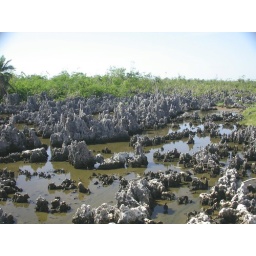
The black rock formations resulted in someone naming this place &amp;quot;Hell.&amp;quot;